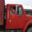
Label: truck